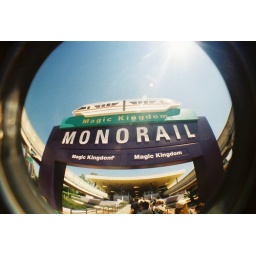
highway in the sky